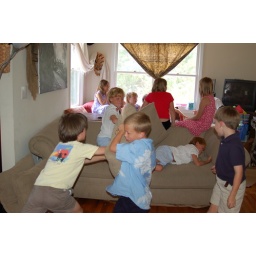
Note: calm girls in background, fighting boys up front!